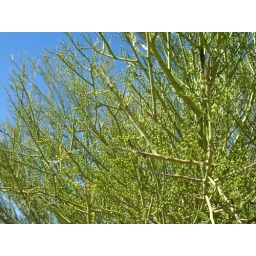
Note the tiny, almostvestigial leaves and the green stems and twigs. These are adaptations to minimize water loss in the desert.